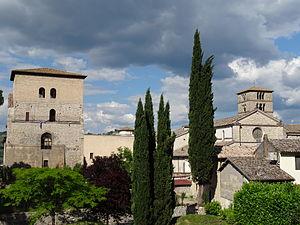
L'abbaye Sainte-Marie de Farfa est un monastère bénédictin se trouvant à Fara in Sabina, Latium, à quelque 50 km de Rome. Très ancienne l’abbaye eut une grande importance politique - et territoriale - au temps de Charlemagne et un prestige intellectuel considérable tout au long de son histoire. Elle appartient à la fédération bénédictine du Mont-Cassin.
Les monuments nationaux italiens sont des sites ou des zones que l’État italien considèrent comme ayant des caractéristiques particulières et les placer en tant que points de symboles de référence à la communauté nationale.